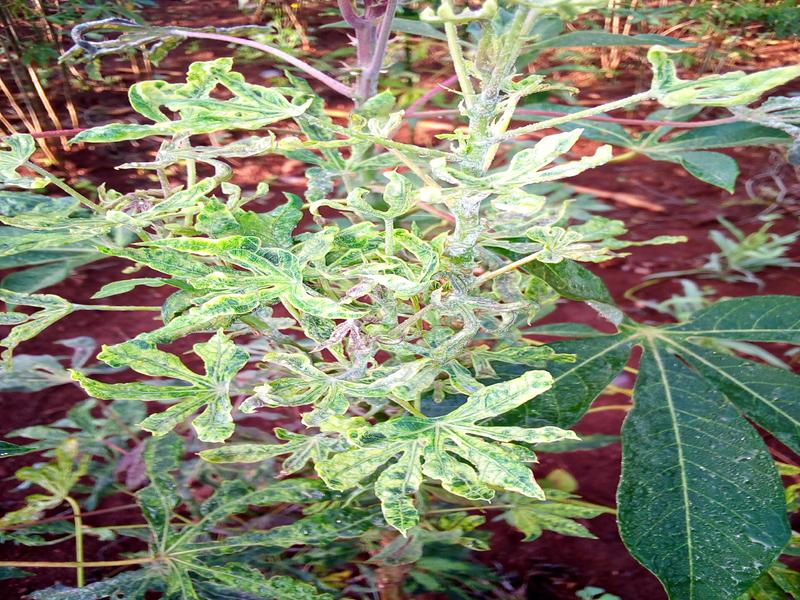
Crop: cassava
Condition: mosaic_disease